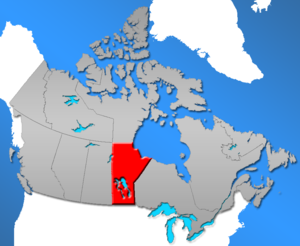
La base des Forces canadiennes Shilo est une base opérationnelle et d'entraînement des Forces canadiennes située à 35 km à l'est de Brandon au Manitoba. La base est aussi désignée en tant que groupe de soutien de secteur pour la région du sud-ouest manitobain.